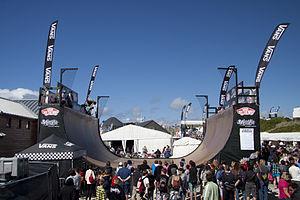
Les World Roller Games 2017 sont la première édition des World Roller Games. Celle-ci se déroule du 27 août 2017 au 10 septembre 2017 à Nankin en Chine.